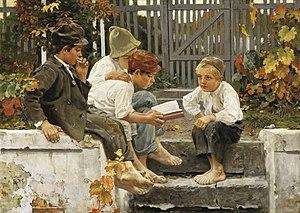
L'inferno di Topolino est une Parodie Disney de l'Enfer, premier livre de la Divine Comédie de Dante Alighieri. La série est publiée dans les numéros 7 à 12 du magazine Topolino d'octobre 1949 à mars 1950. Les auteurs sont le scénariste Guido Martina et le dessinateur Angelo Bioletto. Outre les habituels dialogues dans les bulles, Martina est l'auteur d'un tissu complexe de didascalies en vers qui accompagnent l'intégralité de l'histoire : c'est un véritable poème en terzine dantesche. Cet exploit verra Martina récompensé par la mention de son nom dans la première vignette, chose exceptionnelle étant donné l'habituel anonymat dans lequel travaillaient les auteurs de l'époque chez Disney. Considéré comme l'un des chefs-d'œuvre de Martina, L'inferno di Topolino, fut en outre la première Grande Parodie Disney italienne.